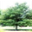
Label: oak_tree